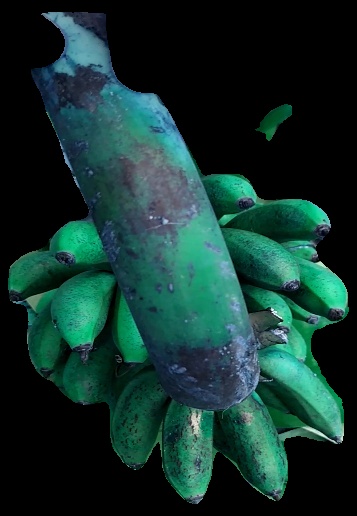
Variety: rasbale
Grade: grade3